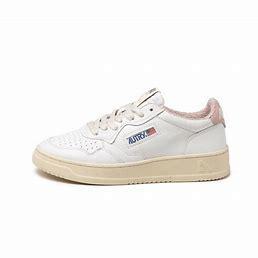
Brand: Autry
Model: Action Shoes 100